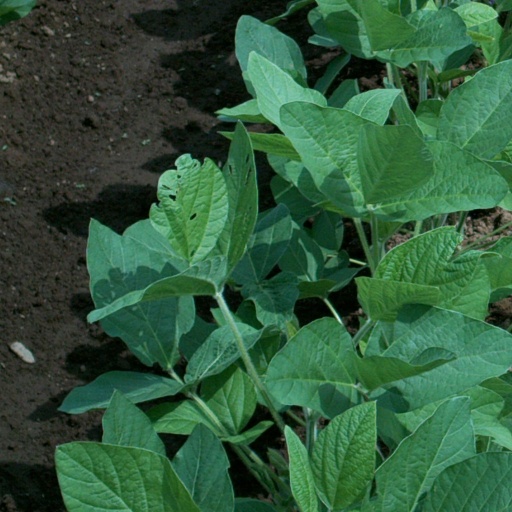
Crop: soybean